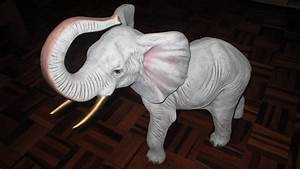
Label: elefante